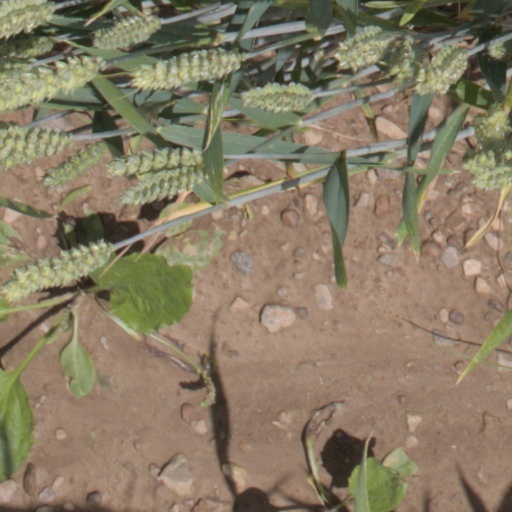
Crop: wheat